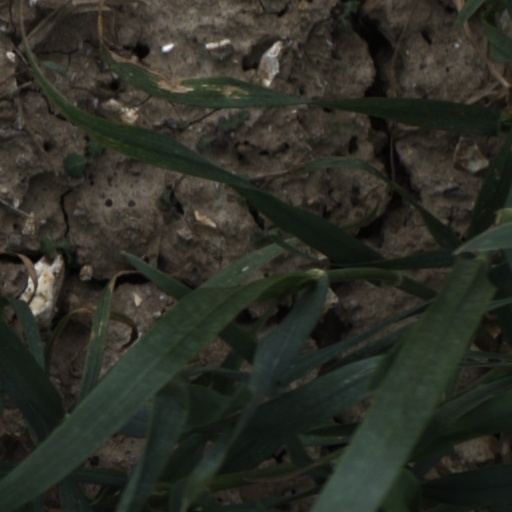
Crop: wheat